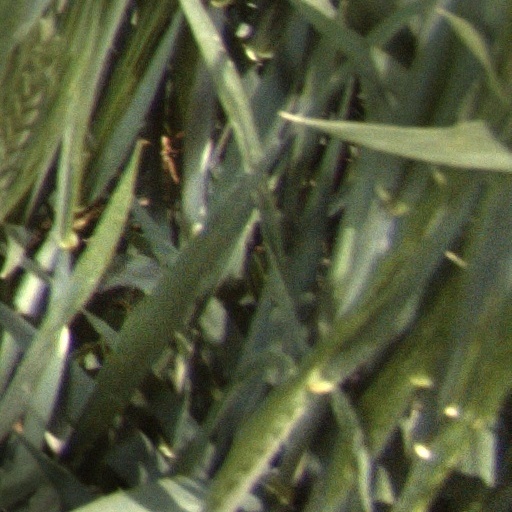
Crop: wheat